Ferrari Testarossa

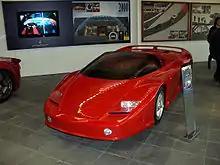
Ferrari Mythos

The Ferrari Mythos is a mid-engined, rear wheel drive concept car based on the mechanical underpinnings of the Ferrari Testarossa. The Mythos is powered by a 4.9 L "Tipo F113 B" Ferrari flat-12 engine sourced from the Ferrari Testarossa, the engine produces at 6,300 rpm and of torque at 4,500 rpm while having a power to weight ratio of per tonne. Power is sent to the rear wheels through a Testarossa sourced 5-speed manual transmission. The car utilises a helical coil suspension system with transverse arms on the front and rear. Acceleration figures of the car remain unknown, but the car has a projected top speed of about .